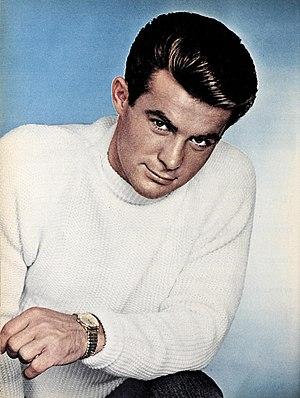
Conrad Robert Falk, dit Robert Conrad, est un acteur, cascadeur et chanteur américain né le 1ᵉʳ mars 1935 à Chicago dans l'Illinois et mort le 8 février 2020 à Malibu en Californie.